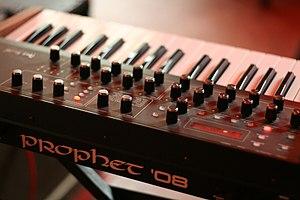
Le Prophet '08 de Dave Smith Instruments est un synthétiseur analogique polyphonique créé par Dave Smith et sorti vers la fin de 2007. Il est similaire sur le plan de la sonorité et de la fonctionnalité au renommé Sequential Circuits Prophet 5, lui aussi réalisé par Dave Smith et popularisé dans les années 1970. Il est par ailleurs l'un des rares synthétiseurs analogiques polyphoniques disponibles dans le commerce aujourd'hui.